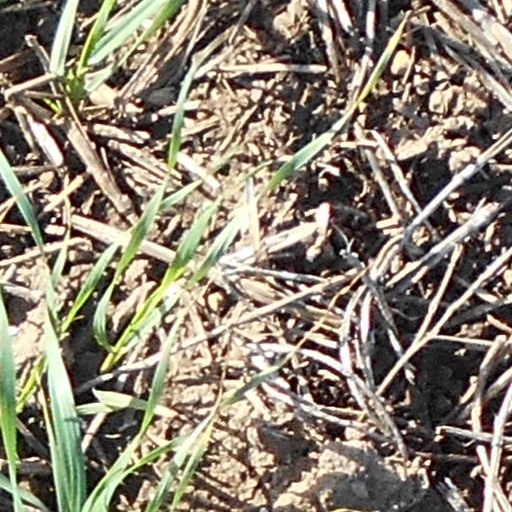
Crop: wheat